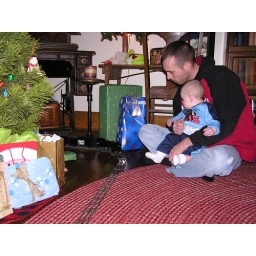
Sissy &amp;amp; Caden watching the train around Christmas tree